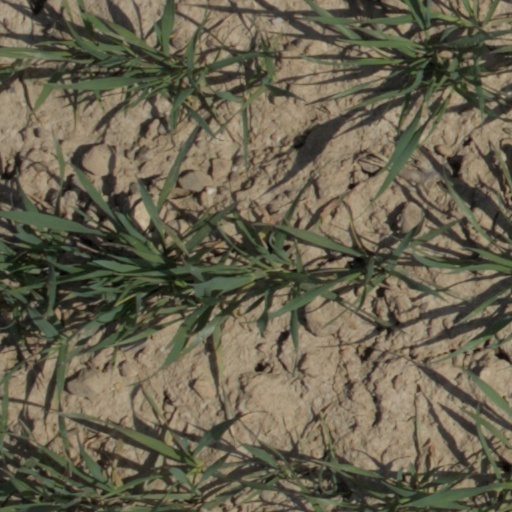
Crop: wheat